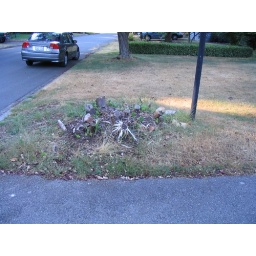
I'd like to remove this bush stump and plant grass in its place.